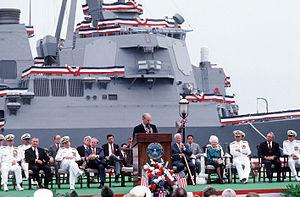
La classe Arleigh Burke est la plus récente des classes de destroyers américains. Cette classe de bâtiments multi-rôles équipés du système de combat Aegis a progressivement remplacé l'ensemble des destroyers américains.